Bob Schieffer

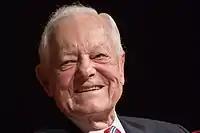
Schieffer in January 2016

On April 8, 2015, Schieffer announced his intention to retire as host of "Face the Nation" while speaking at his alma mater, Texas Christian University. Schieffer departed after working in journalism for 52 years, 46 of those years with CBS. On the April 12 broadcast of the program, he announced that John Dickerson, the political director for CBS, would succeed him, beginning in June 2015.